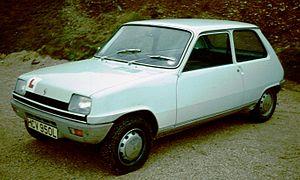
Une citadine polyvalente, est une automobile du segment B, légèrement plus grande et plus puissante qu'une petite citadine mais plus petite qu'une berline compacte. Ces voitures offrent généralement un niveau de confort satisfaisant pour les trajets routiers tout en restant bien adaptées à la circulation urbaine. Cette catégorie est apparue dans les années 1970 avec des modèles d'une longueur de l'ordre de 3,50 m. Aujourd'hui, leur longueur est plutôt de l'ordre de 3,90 m en versions 2 volumes. Le terme de polyvalente est justifié par l'accroissement de la taille moyenne de ce type de véhicule, se rapprochant des compactes. En Amérique du Nord, on parle de sous-compacte. Ces modèles sont les plus populaires dans de nombreux pays d'Europe, France et Italie en tête mais pas en Allemagne ou en Espagne où les compactes sont davantage représentées. Elles ont toutes 5 places.